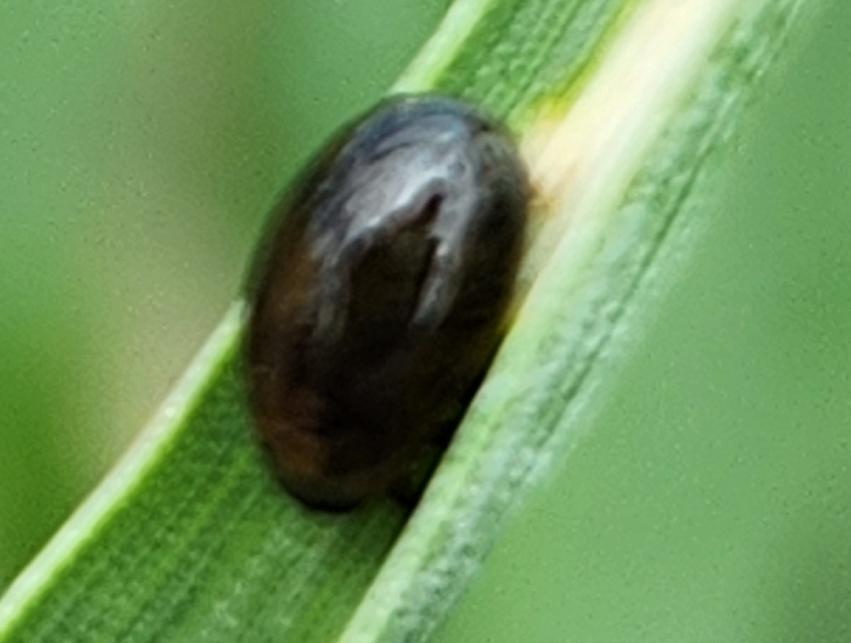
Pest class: cereal_leaf_beetle